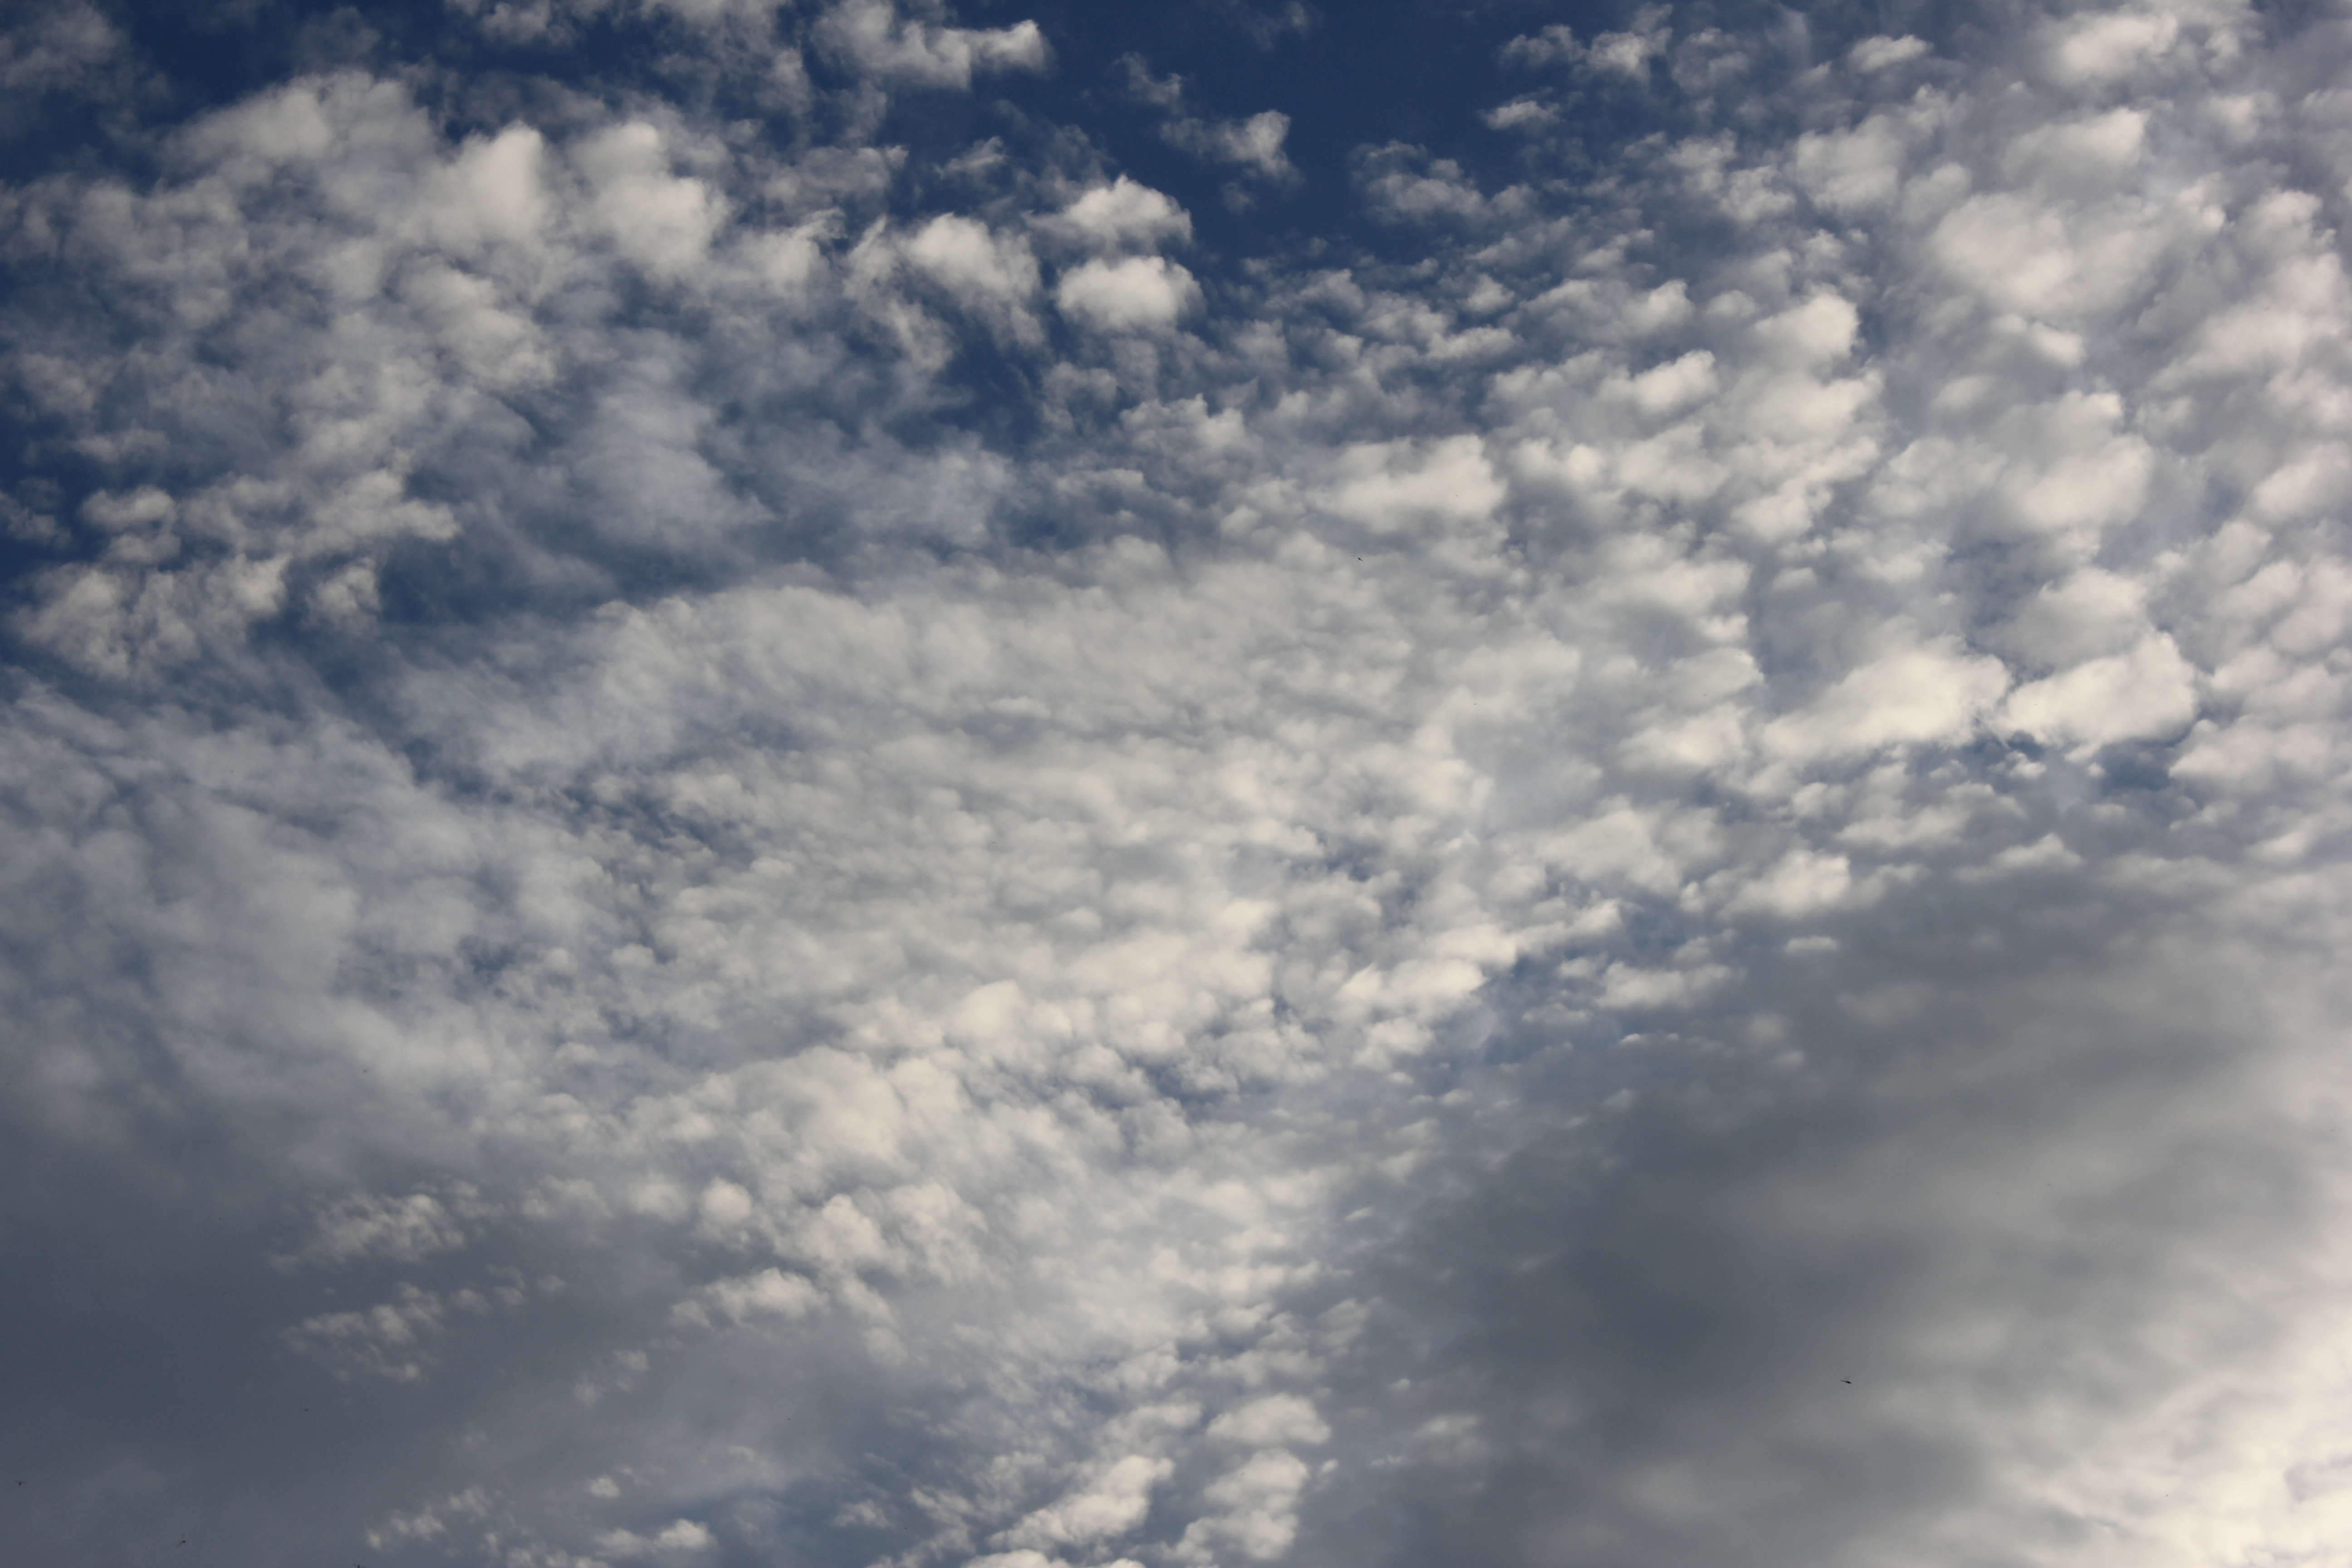
Cloud type: Cirrocumulus